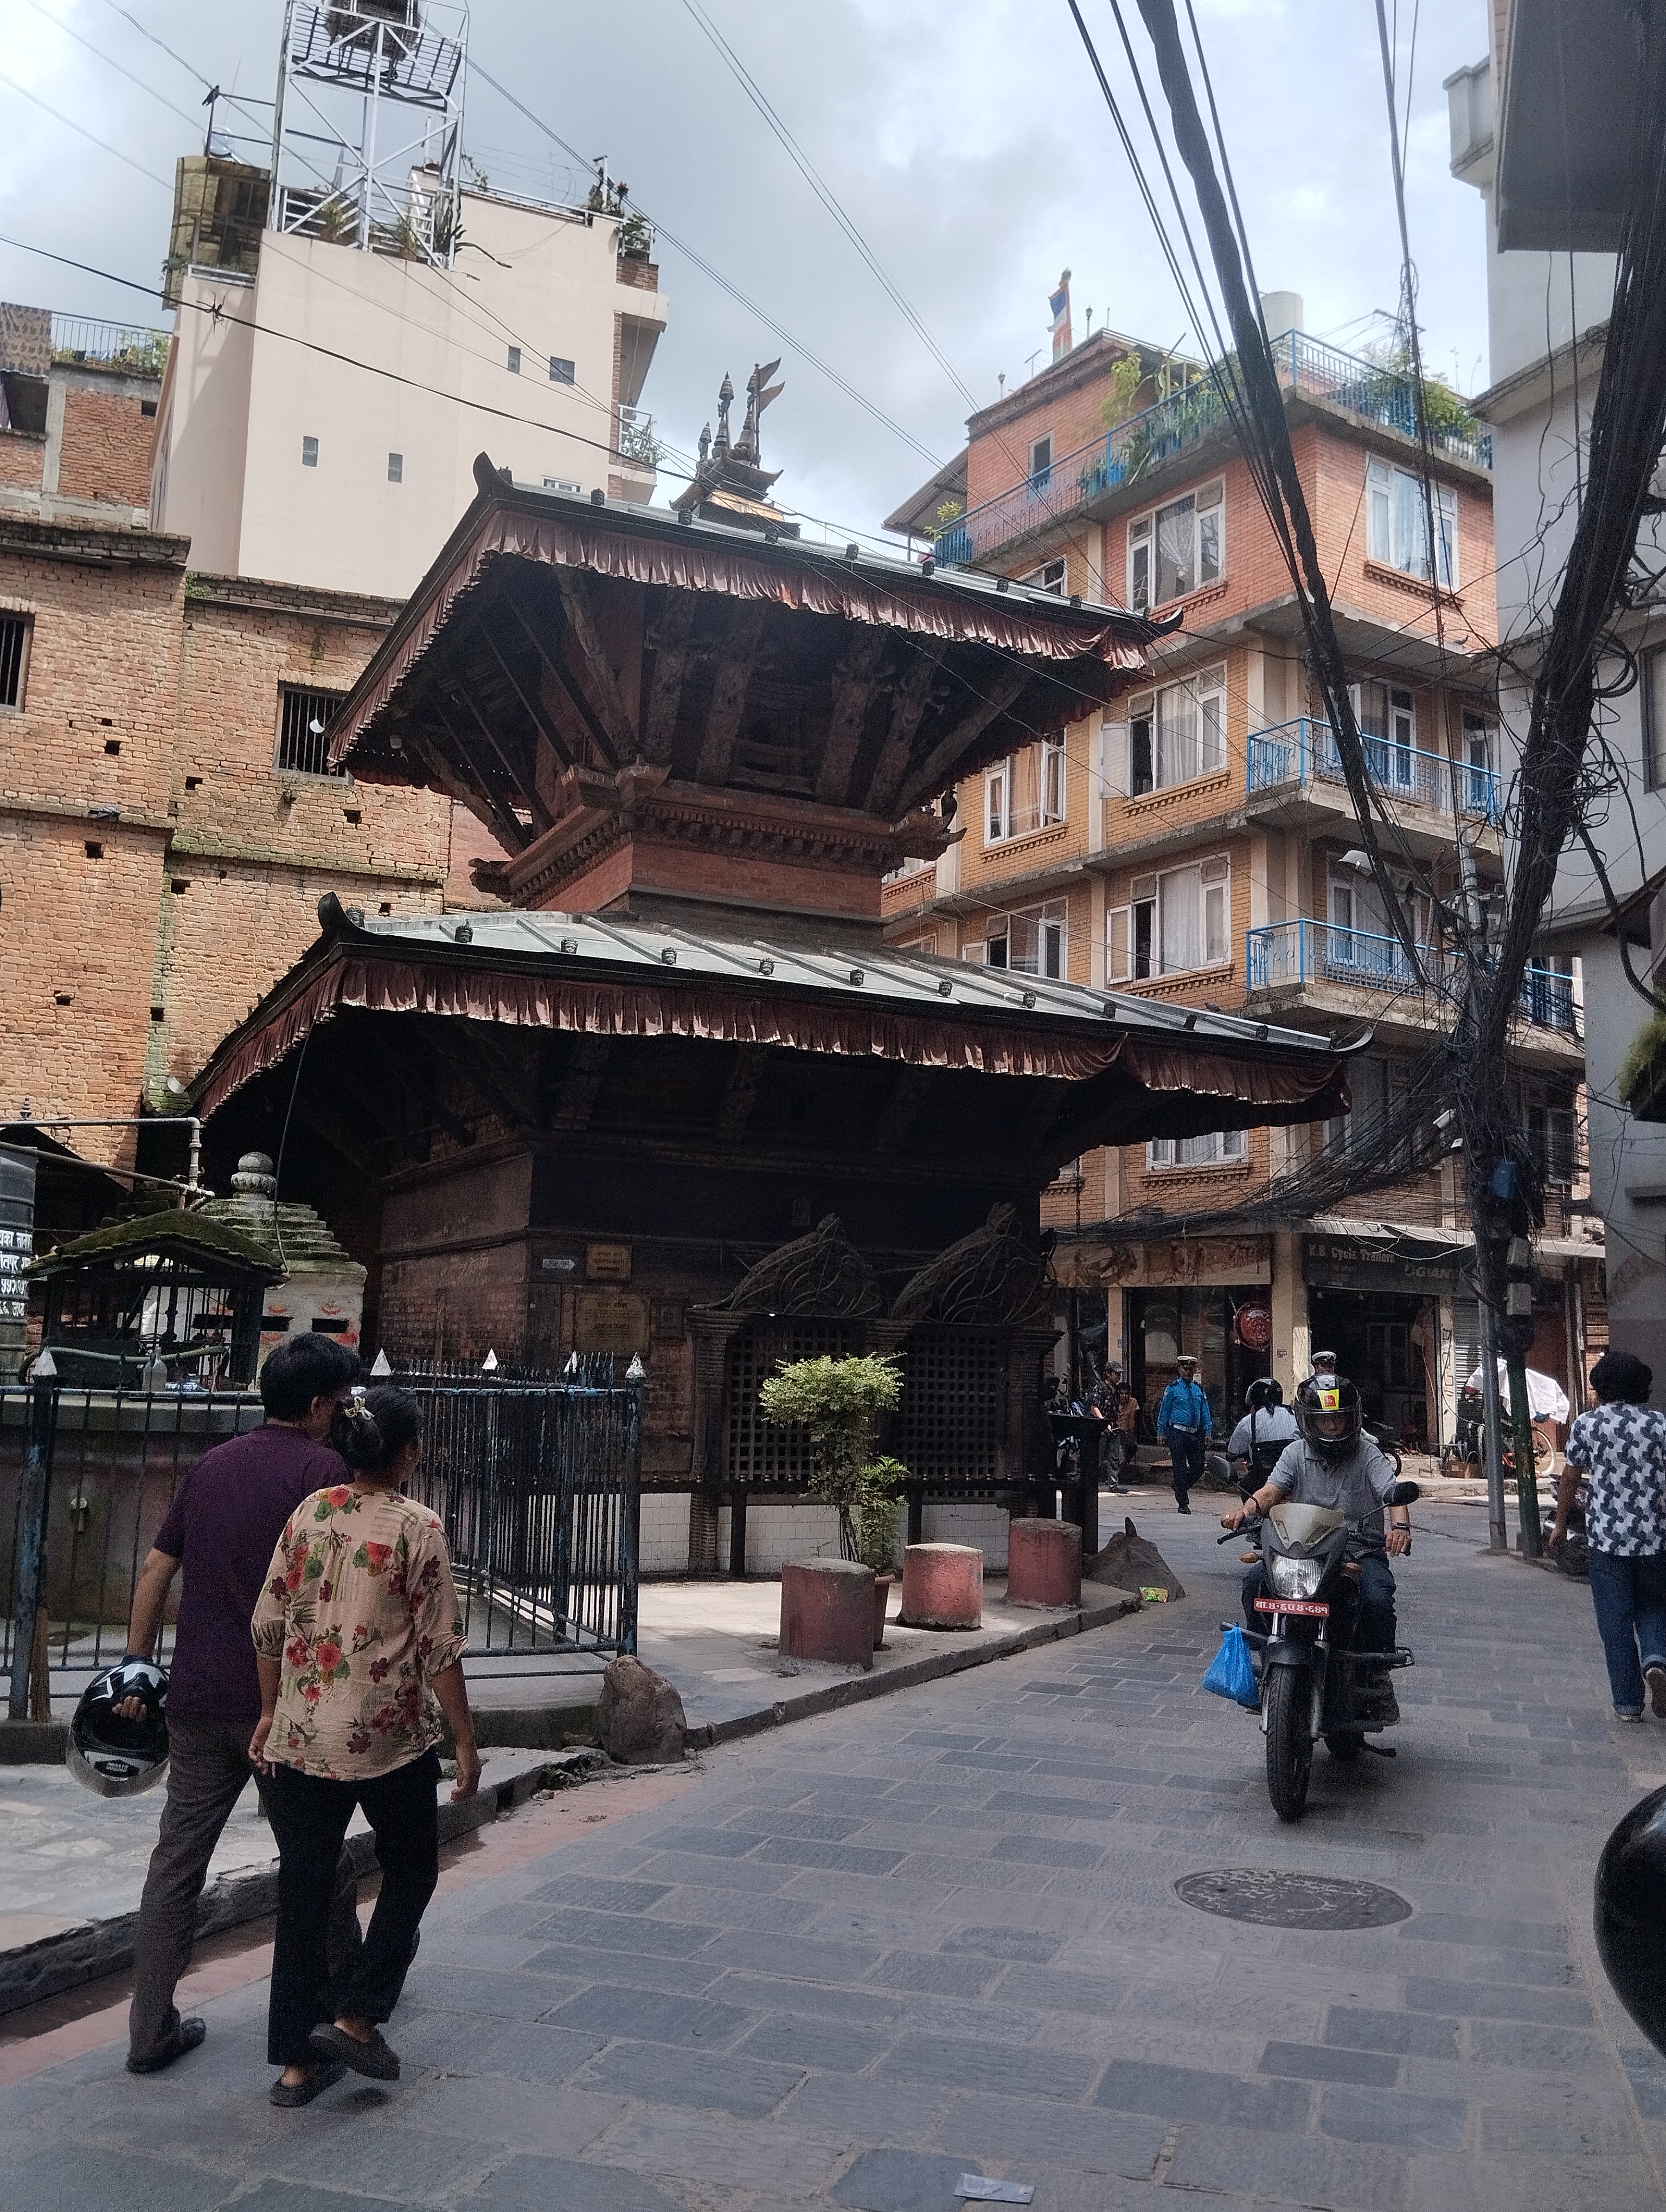
Heritage site: Ganesh_Mandir_Patan